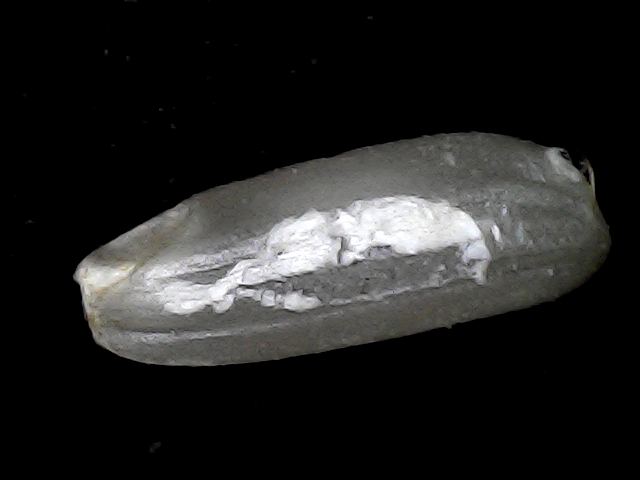
Rice variety: BD79